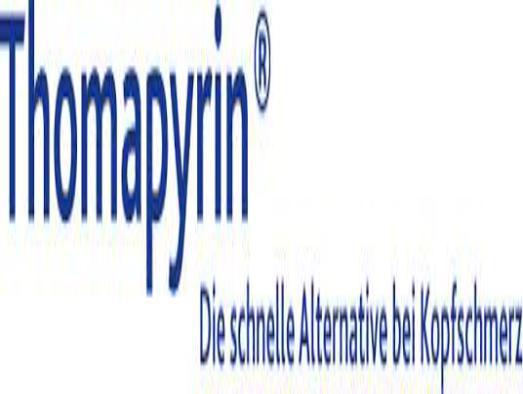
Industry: Medical